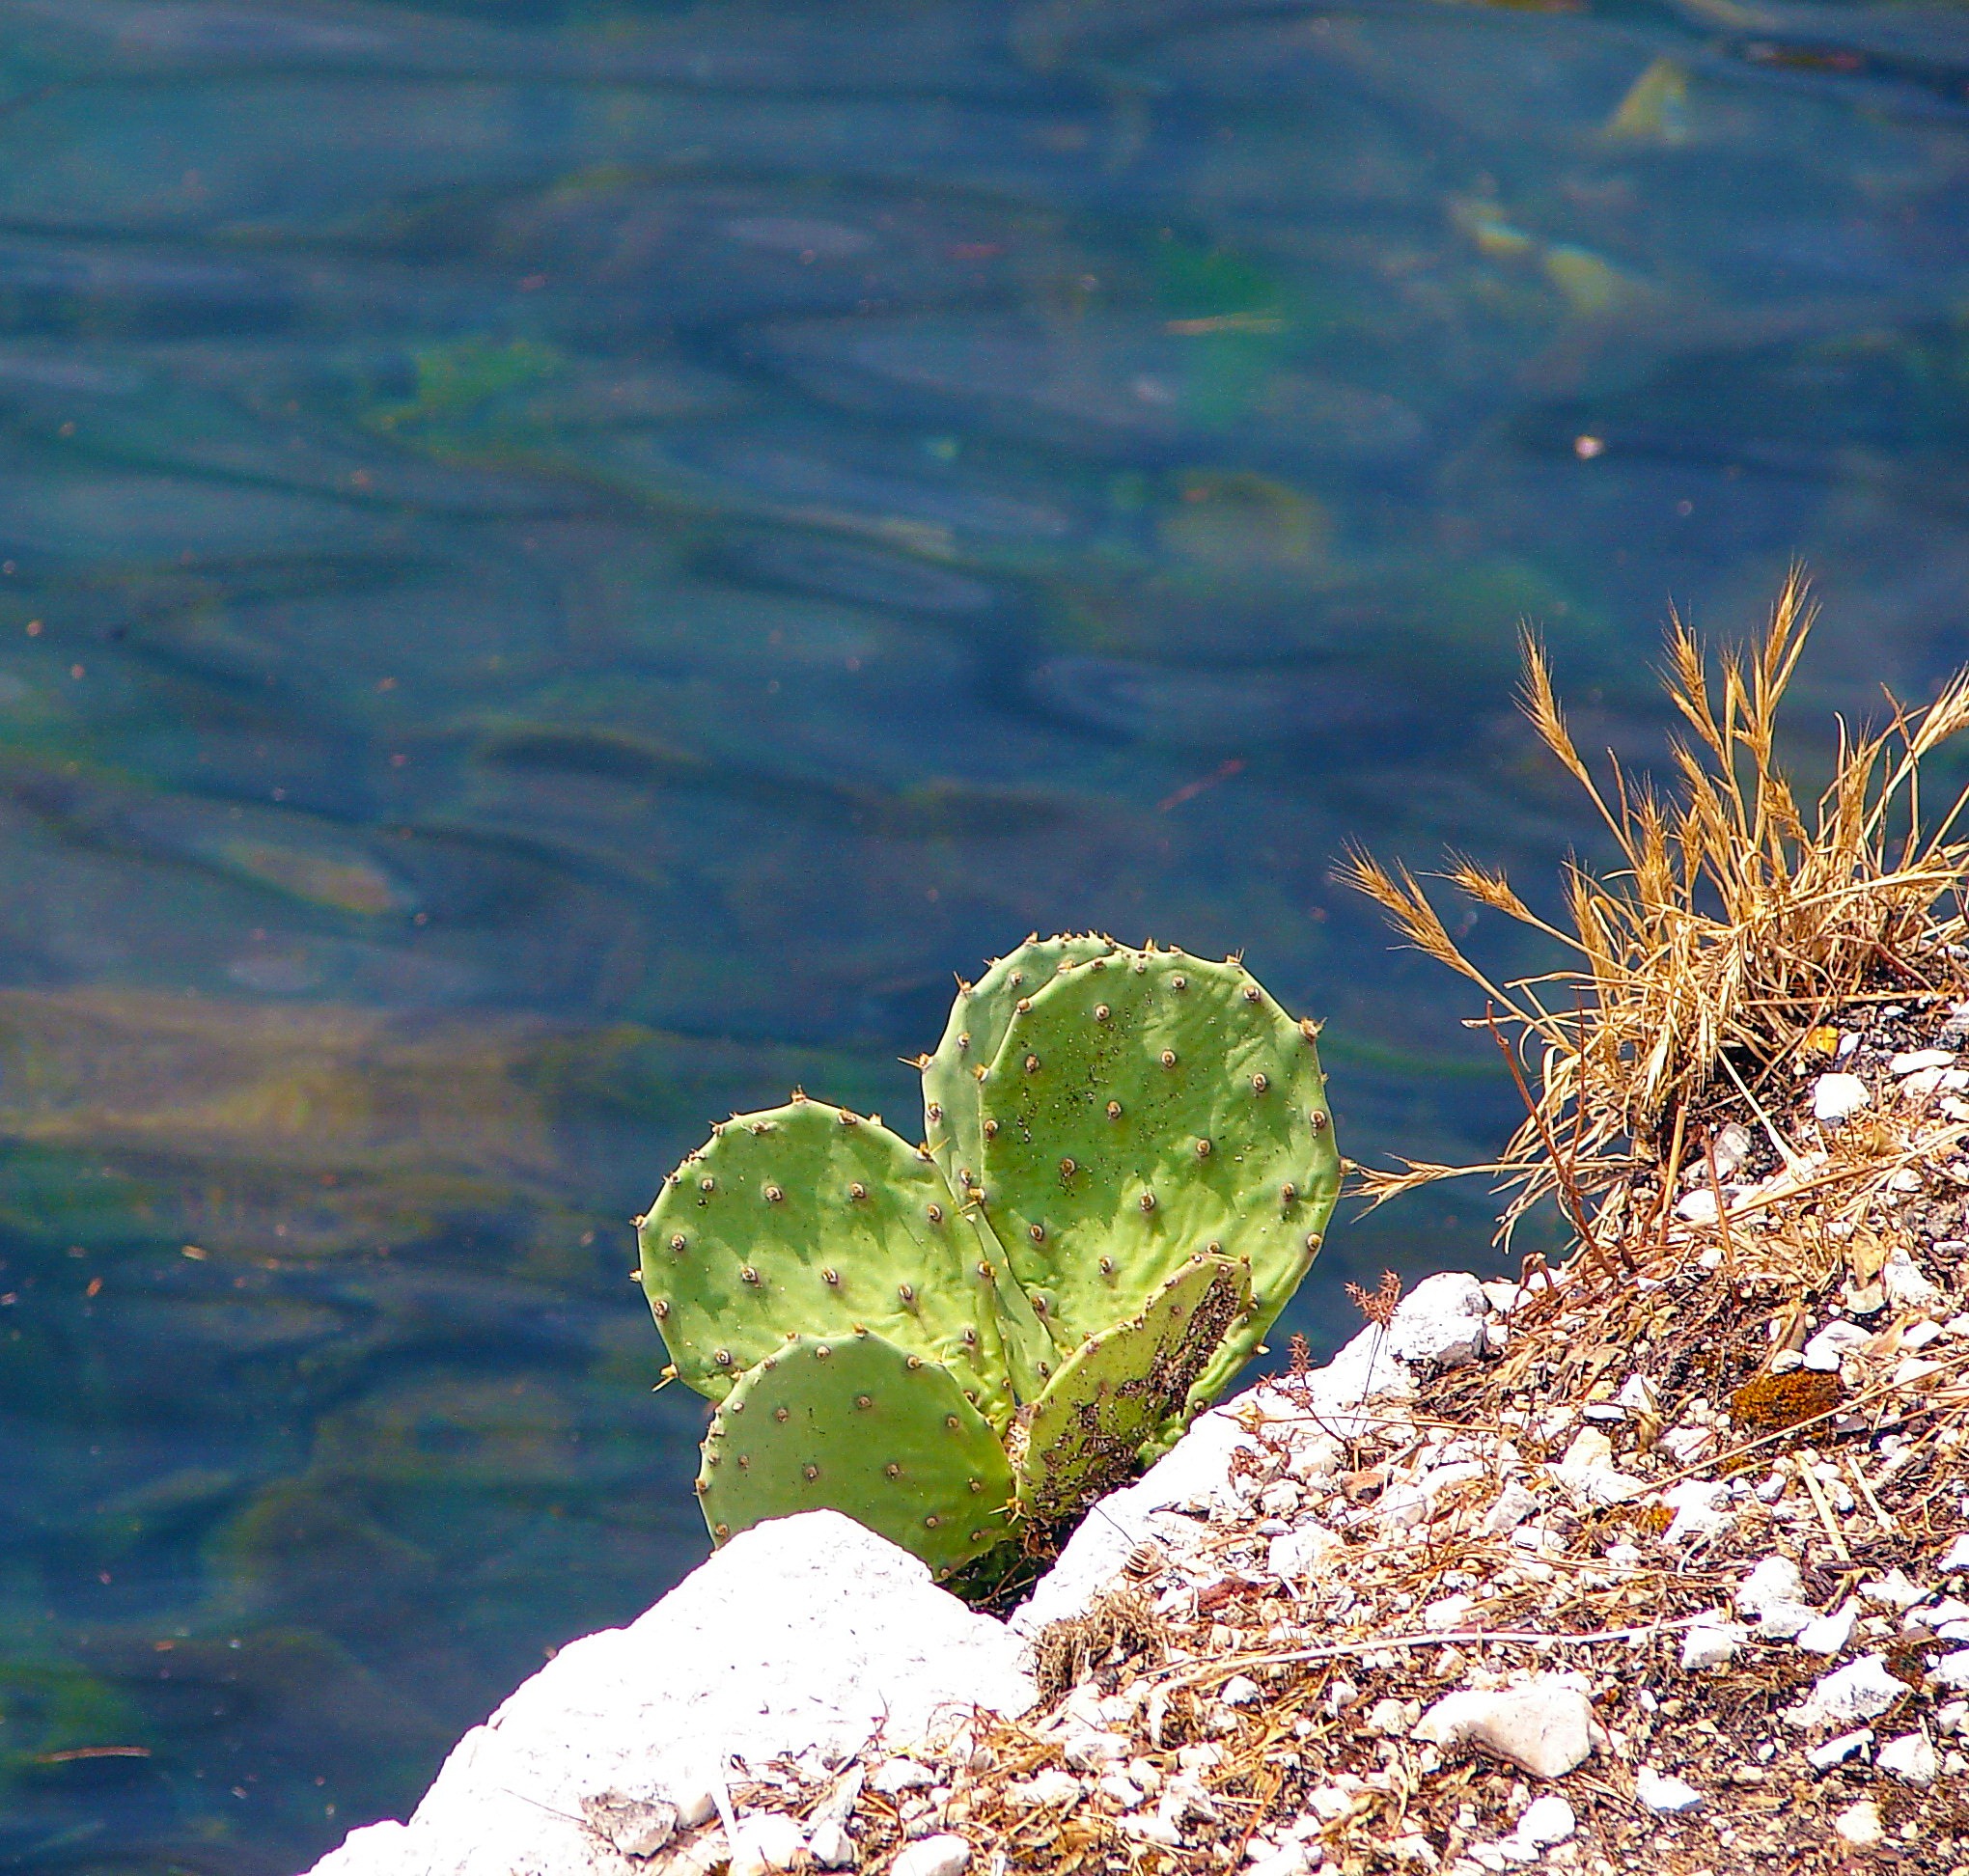
sea, coast, tree, water, nature, grass, rock, ocean, cactus, plant, sunlight, leaf, shore, wave, flower, green, reflection, flora, body of water, algae, macro photography